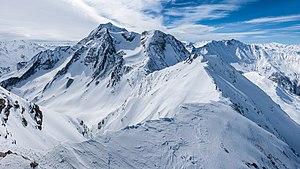
Le mont Turia est un sommet situé dans la Vanoise, dans la partie septentrionale du massif, à la limite des communes de Peisey-Nancroix et de Villaroger.
Le mont Pourri est un sommet situé dans la Vanoise, dans la partie septentrionale du massif, à la limite des territoires des communes de Peisey-Nancroix et de Villaroger.